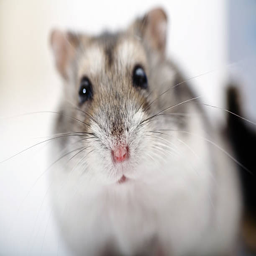
close up of a hamster against a blurry background